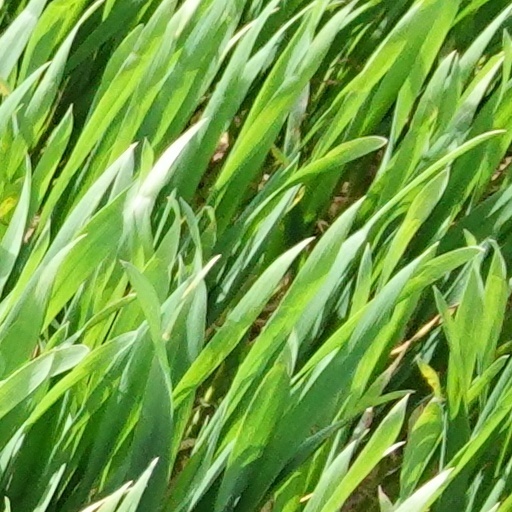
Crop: wheat